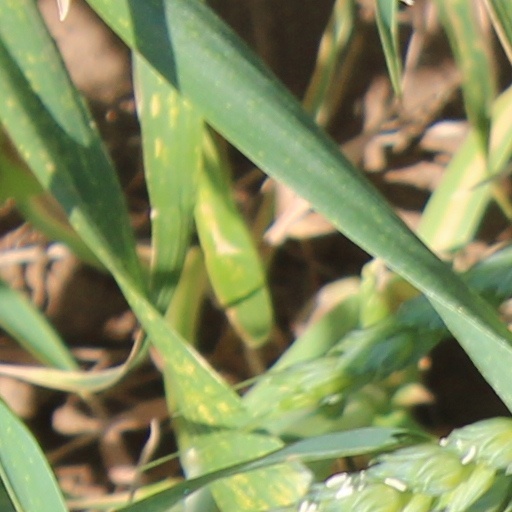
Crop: wheat